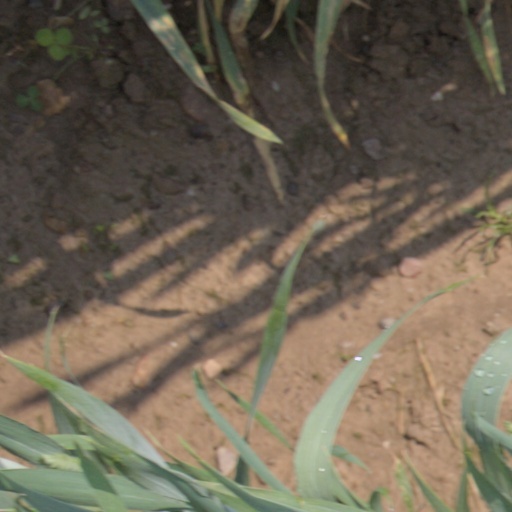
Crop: wheat